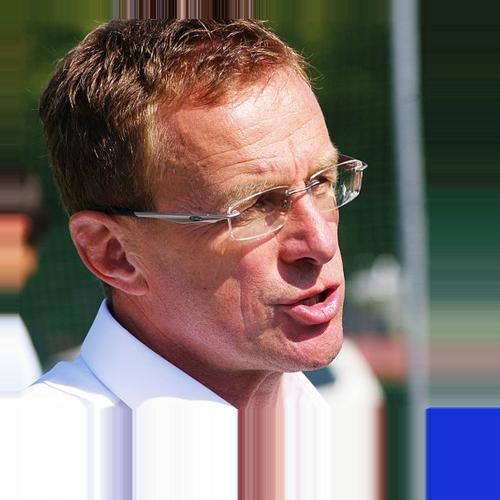
Age: 53